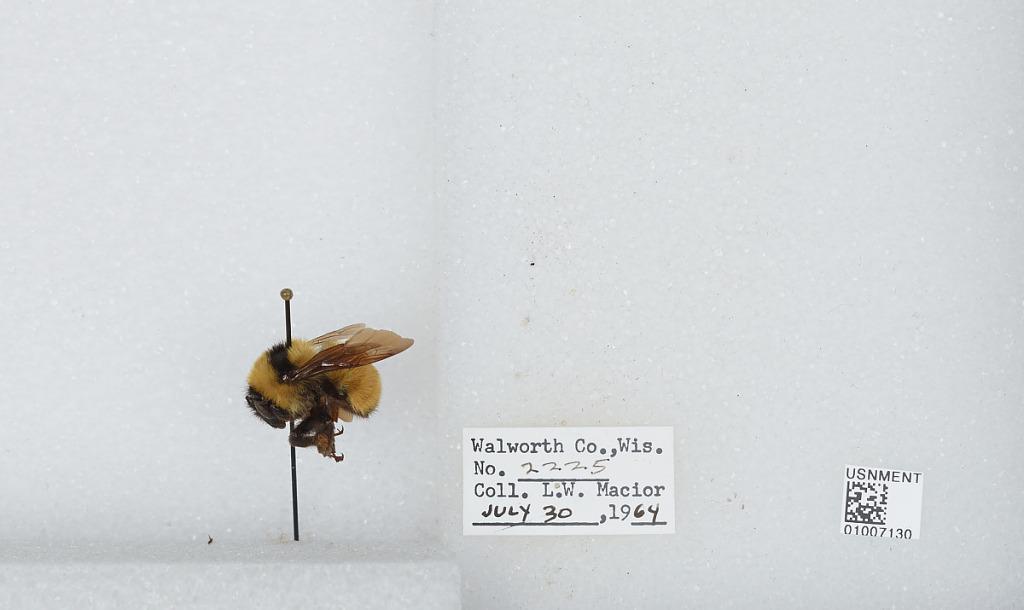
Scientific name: Bombus (Fervidobombus) fervidus fervidus (Fabricius)
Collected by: L. Macior
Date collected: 1964-7-30
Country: United States
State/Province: Wisconsin
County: Walworth
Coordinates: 42.67, -88.54